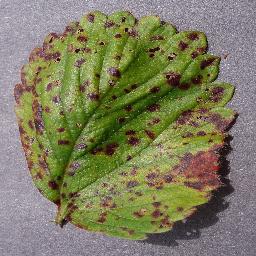
Label: Strawberry___Leaf_scorch